Trafalgar Square Christmas tree

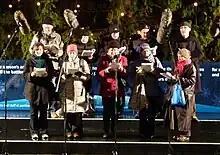
Lewisham Choral Society singing carols in December 2010

The tree lighting ceremony in Trafalgar Square takes place on the first Thursday in December and is attended by thousands of people. The ceremony, led by the Lord Mayor of Westminster, includes a band and choir followed by the switching on of the Christmas lights.